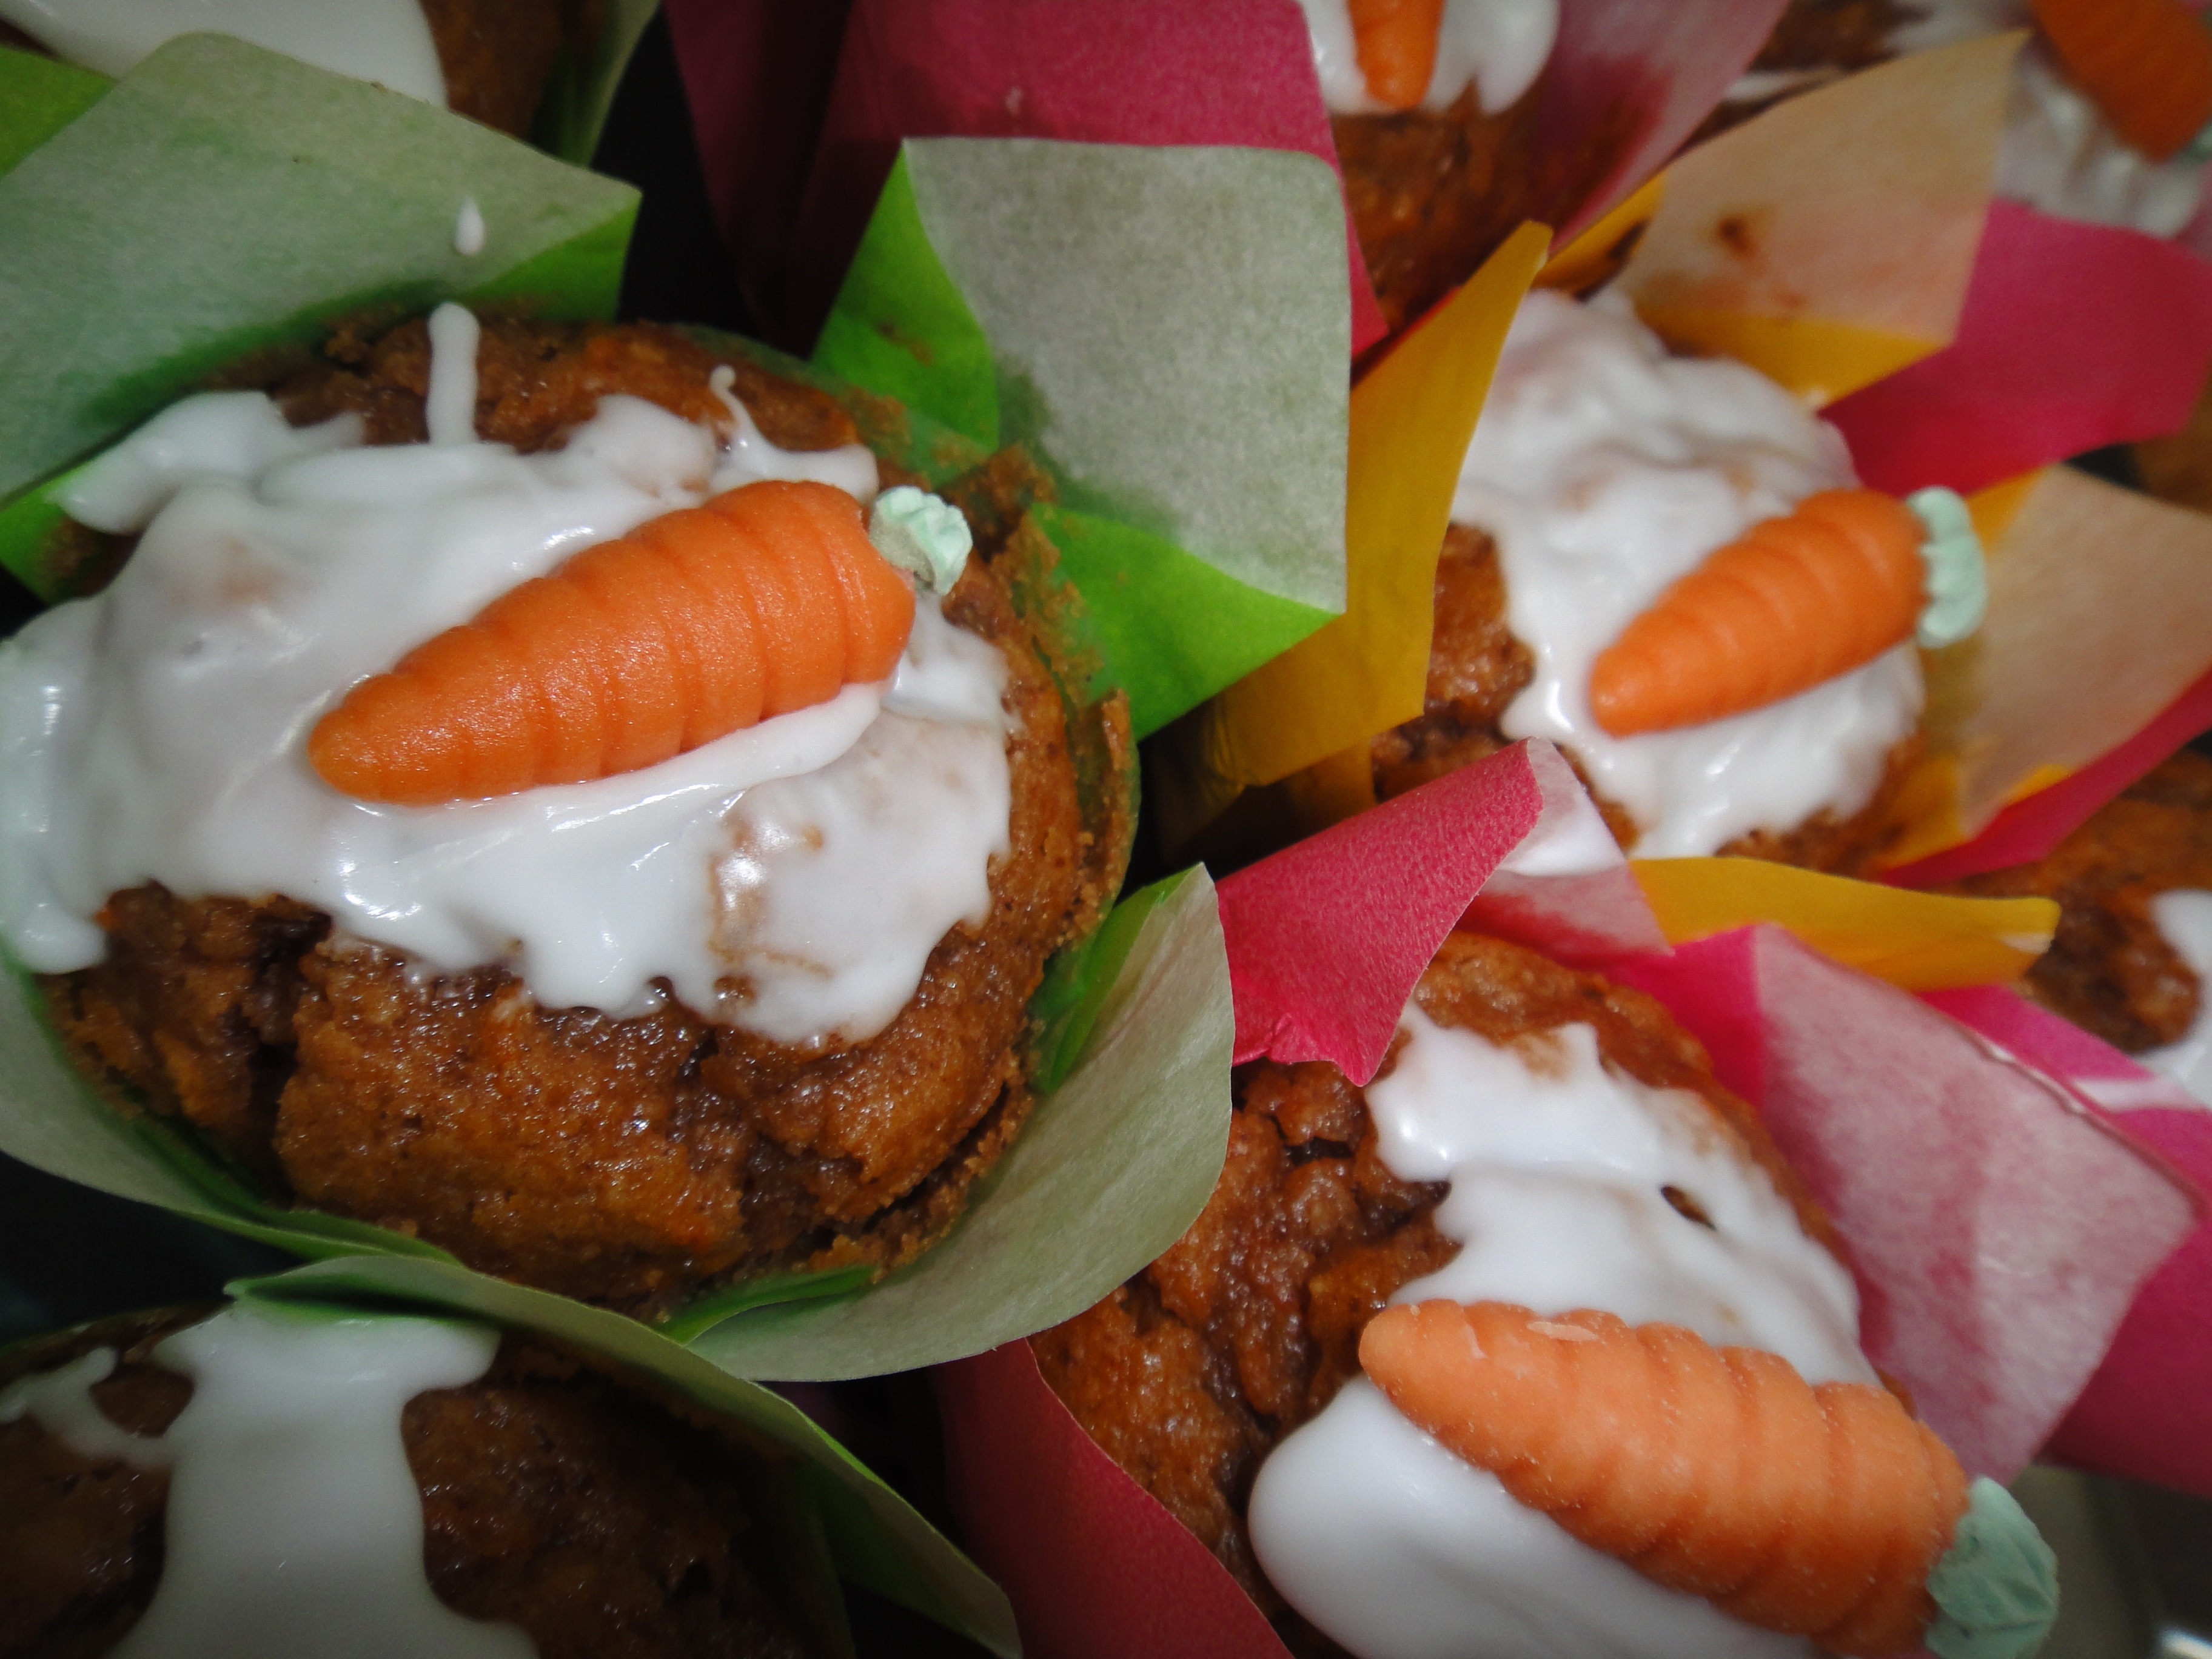
dish, meal, food, produce, vegetable, breakfast, cuisine, hors d oeuvre, rueblimuffins, spring pastries, calory reduced, swiss speciality